Fleetwood, Pennsylvania

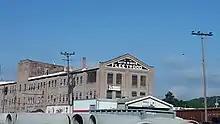
Fleetwood Metal Body Works

Fleetwood is twinned with the town of Fleetwood in Lancashire, in the United Kingdom.